Lesedi La Rona

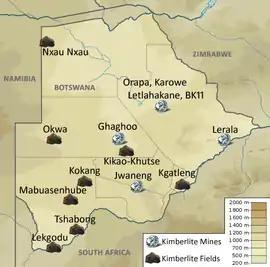
Diamond mines and kimberlite fields in Botswana

The diamond was found in the south lobe of Canadian company Lucara Diamond's Karowe Mine about north of Gaborone in Botswana. The mine is located in the Letlhakane region, where three other diamond-producing kimberlite fields have mines named Orapa, Letlhakane and Damtshaa, operated by the Debswana Diamond Company Ltd. The first diamond from the mine was retrieved in 2012. Botswana, South Africa and Namibia are the world's three top producers of mined diamonds.